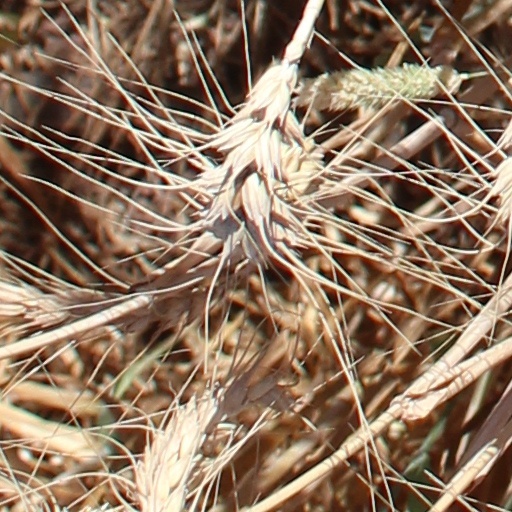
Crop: wheat